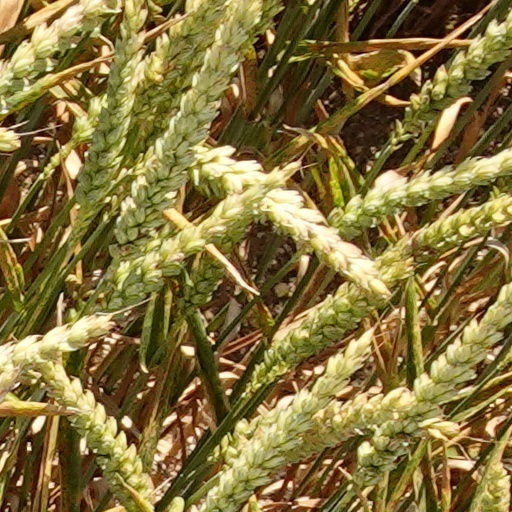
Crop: wheat